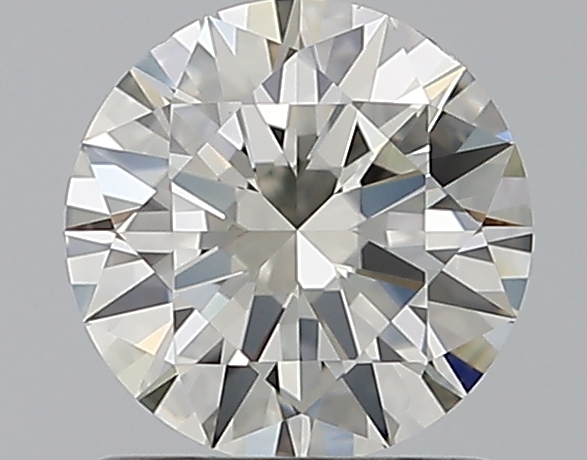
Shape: round
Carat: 1
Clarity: VS1
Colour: J
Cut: EX
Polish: EX
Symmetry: VG
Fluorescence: F
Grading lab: GIA
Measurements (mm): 6.53 x 6.55 x 3.88